Arnold Palmer

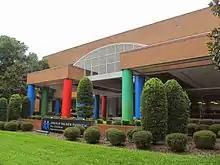
The Arnold Palmer Hospital for Children in Orlando, Florida

Palmer was married to the former Winnie Walzer for 45 years; the couple had two daughters, Peggy and Amy. Winnie died at age 65 on November 20, 1999, of complications from ovarian cancer.